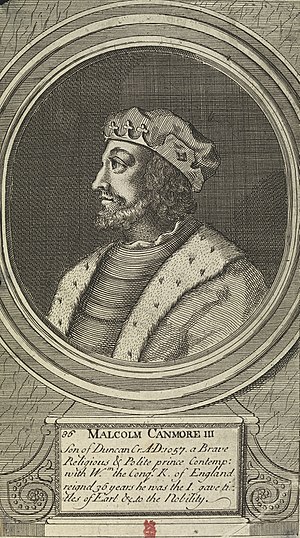
Huset Dunkeld
Den første konge i Huset Dunkeld, Malcolm III. Gravering fra første halvdel af 1700-tallet.
Huset Dunkeld var et skotsk dynasti, som sad på tronen fra 1058 til 1290.